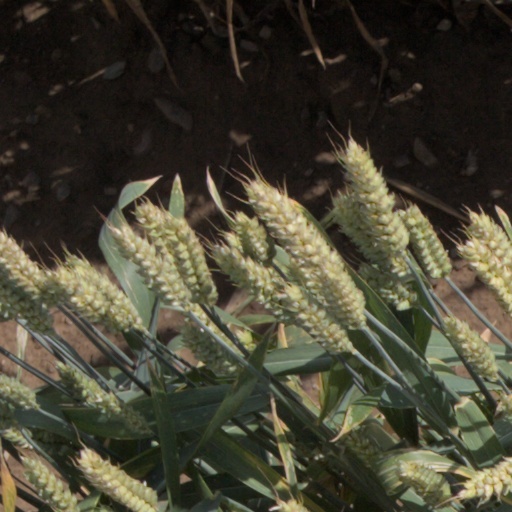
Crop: wheat